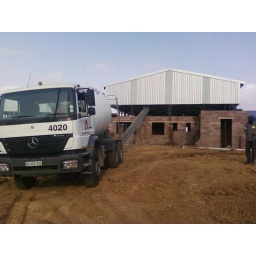
View from the concrete truck outside. The third concrete floor created with the aid of our concrete conveyor in Southgate Business Park.